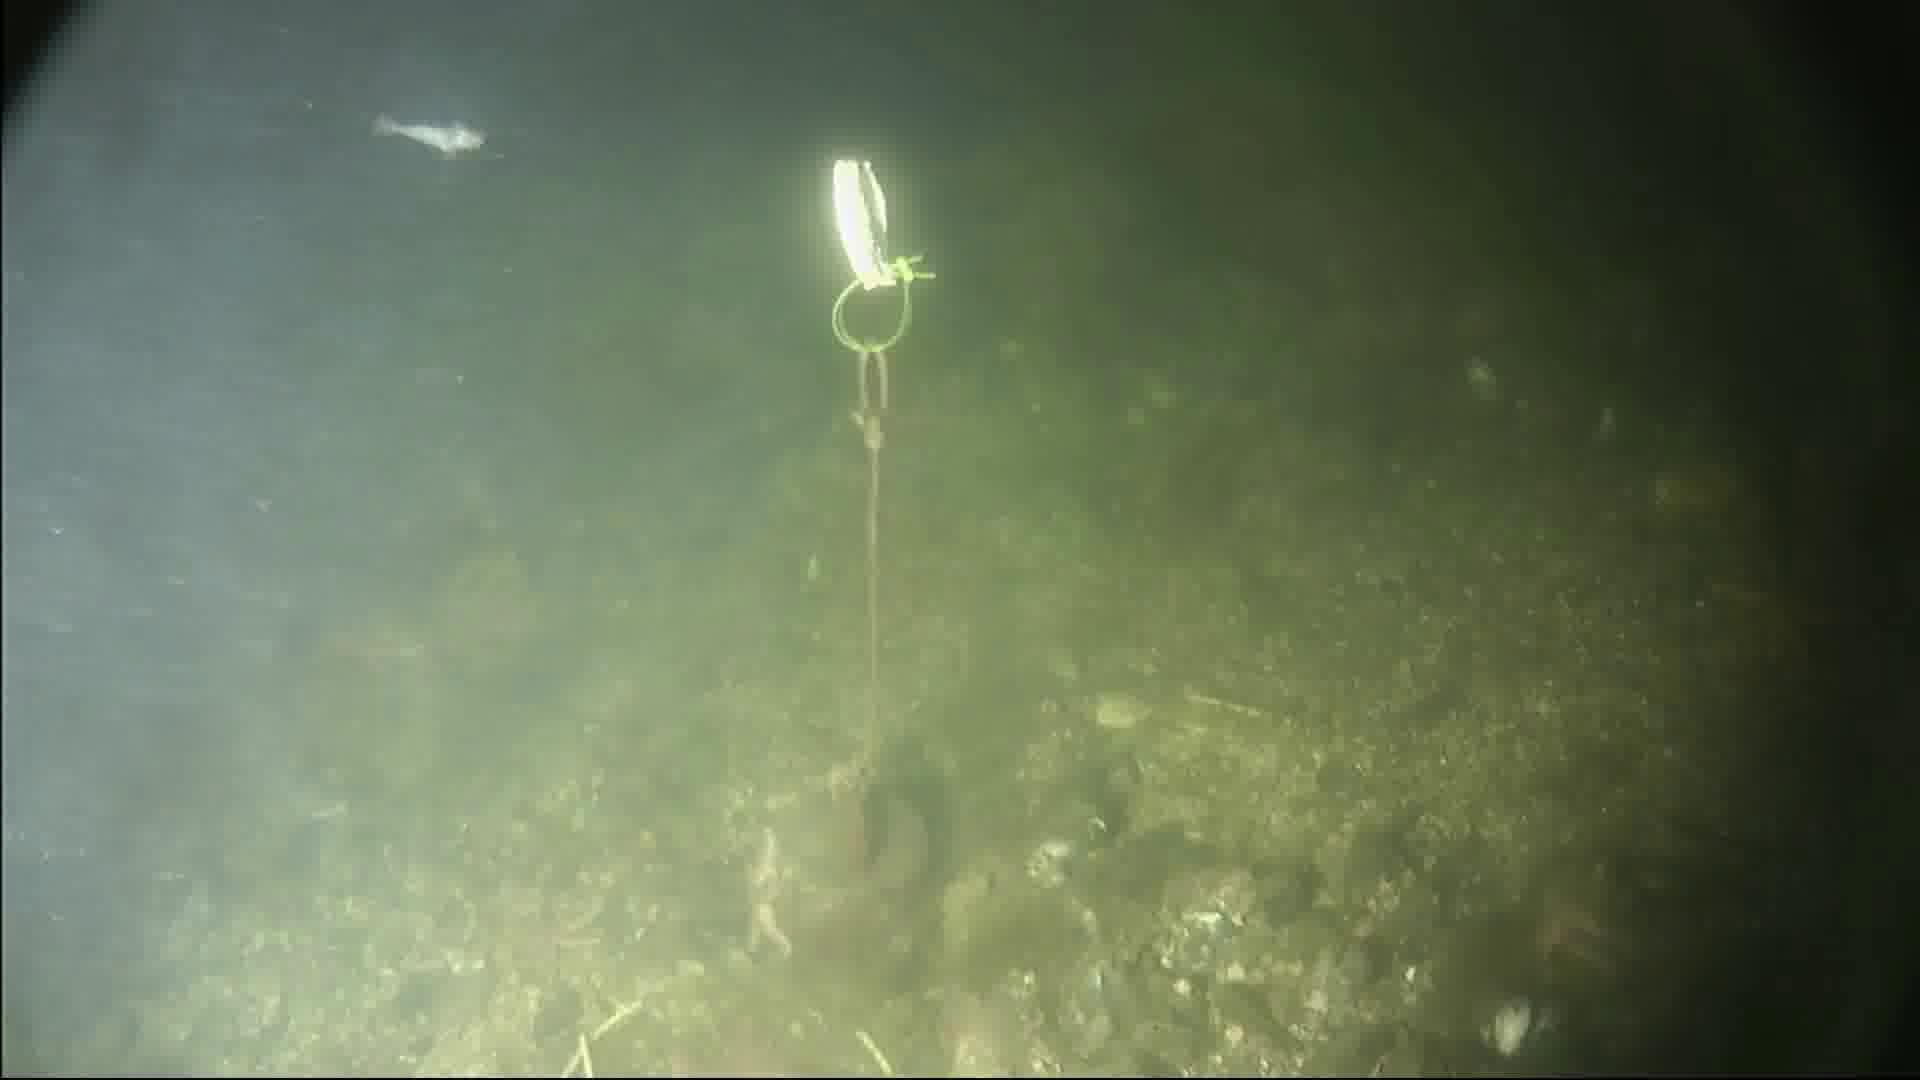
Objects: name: shrimp
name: starfish